Leopard cat

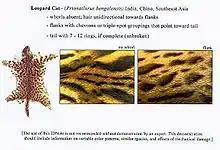
Skin and skin details from an identification guide for law enforcement agents

In China, leopard cats are hunted mainly for their fur. Between 1984 and 1989, about 200,000 skins were exported yearly. A survey carried out in 1989 among major fur traders revealed more than 800,000 skins on stock. Since the European Union imposed an import ban in 1988, Japan has become the main importing country, and received 50,000 skins in 1989. Although commercial trade is much reduced, the leopard cat continues to be hunted throughout most of its range for fur, food, and for sale as a pet. It is widely viewed as a poultry thief and killed in retribution.